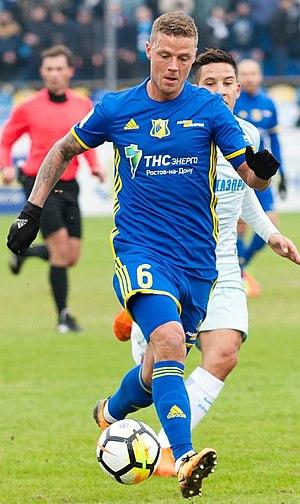
Ragnar Sigurðsson est un footballeur islandais né le 19 juin 1986. Il joue au poste de défenseur central.